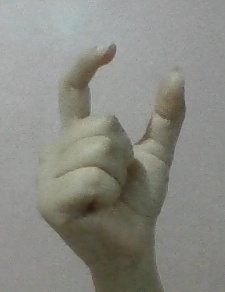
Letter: nun